Transport in Algeria

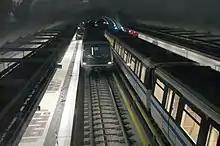
Rolling stock of the Algiers Metro

The Algiers Metro is a rapid transit system that first opened in 2011, making Algiers the first city in the Maghreb to possess this type of infrastructure. The system is mostly underground and extends over , serving 19 stations, and has an annual ridership of over 40 million passengers in 2018.